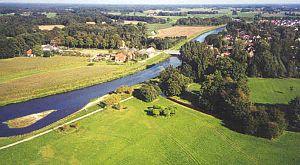
La Berkel est une rivière qui prend sa source en Allemagne et qui coule vers l'ouest, en passant par l'Achterhoek et la province du Gueldre aux Pays-Bas pour se jeter dans l'IJssel à Zutphen.